White Stork Synagogue

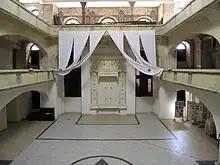
Aron ha-Kodesh

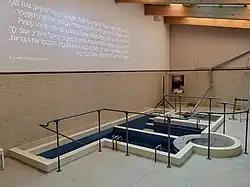
Restored Mikveh (ritual bath) in 2019.

The synagogue was renovated by the city's Jewish community and became a place of worship for Jews of all sects until 1943. In that year, the Nazis took over the building and turned it into a warehouse for stolen Jewish property. The city's Jewish inhabitants were rounded up and sent to death camps, with the synagogue's courtyard serving as a collection point, in the same way as Umschlagplatz in Warsaw.